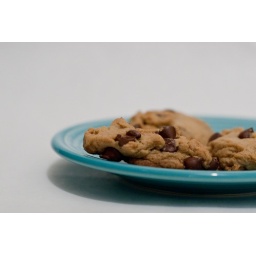
trying out a little home studio...old white paper draped over my dryer :) inspired by Sara!